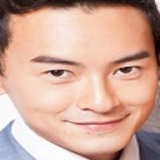
diễn viên Trịnh Nguyên Sướng